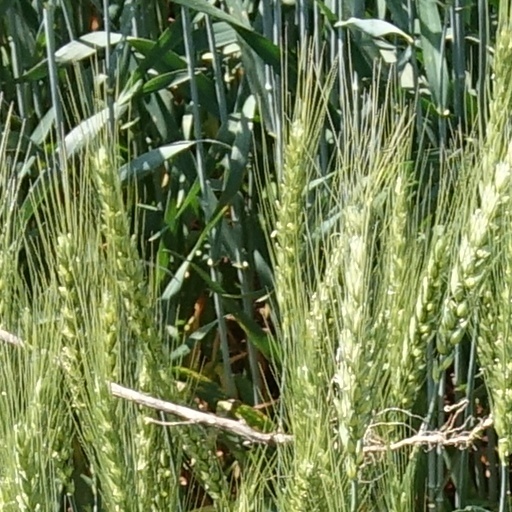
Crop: wheat